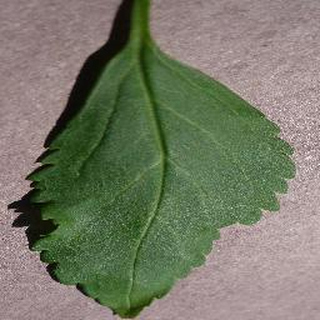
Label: healthy_cherry